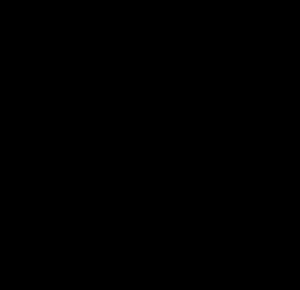
La lignine est une biomolécule, en fait une famille de macromolécules polymères polyphénoliques, qui est un des principaux composants du bois avec la cellulose et l'hémicellulose. La lignine est présente principalement dans les plantes vasculaires et dans quelques algues. Ses principales fonctions sont d'apporter de la rigidité, une imperméabilité à l'eau et une grande résistance à la décomposition. Toutes les plantes vasculaires, ligneuses et herbacées, fabriquent de la lignine.